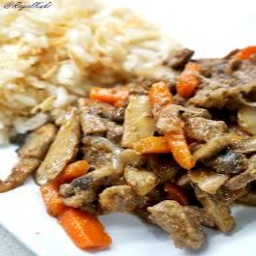
Label: sauteed_meat